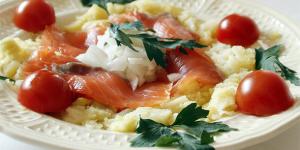
verduras con salmon ahumado